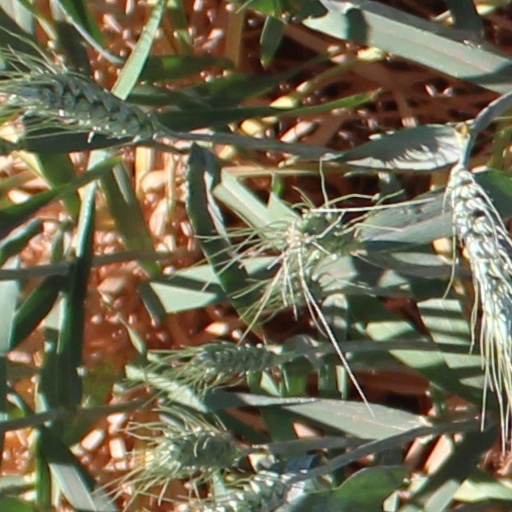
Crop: wheat